Varagavank

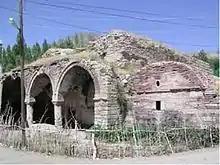
The monastery's remains in 2005

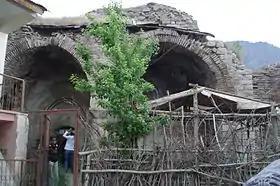
2009

A significant number of the structures surviving the 1915 destruction were destroyed in the 1960s. As of 2006, the monastery's remains were used as a barn. According to historian Ara Sarafian, as of 2012, "good sections have just barely survived until our days." Dr. Jenny B. White, a scholar on Turkey, wrote in 2013 that, on her visit, the remains of the monastery "consisted of nothing more than a few brick vaults used to house goats amid a clutch of tumbledown Kurdish homes." The best-preserved section of the monastery is the church of Surb Gevorg (St. George), which is now looked after by a caretaker. The dome is partly collapsed and contains some traces of surviving frescoes. The dome of the church of Surb Nshan is entirely gone.